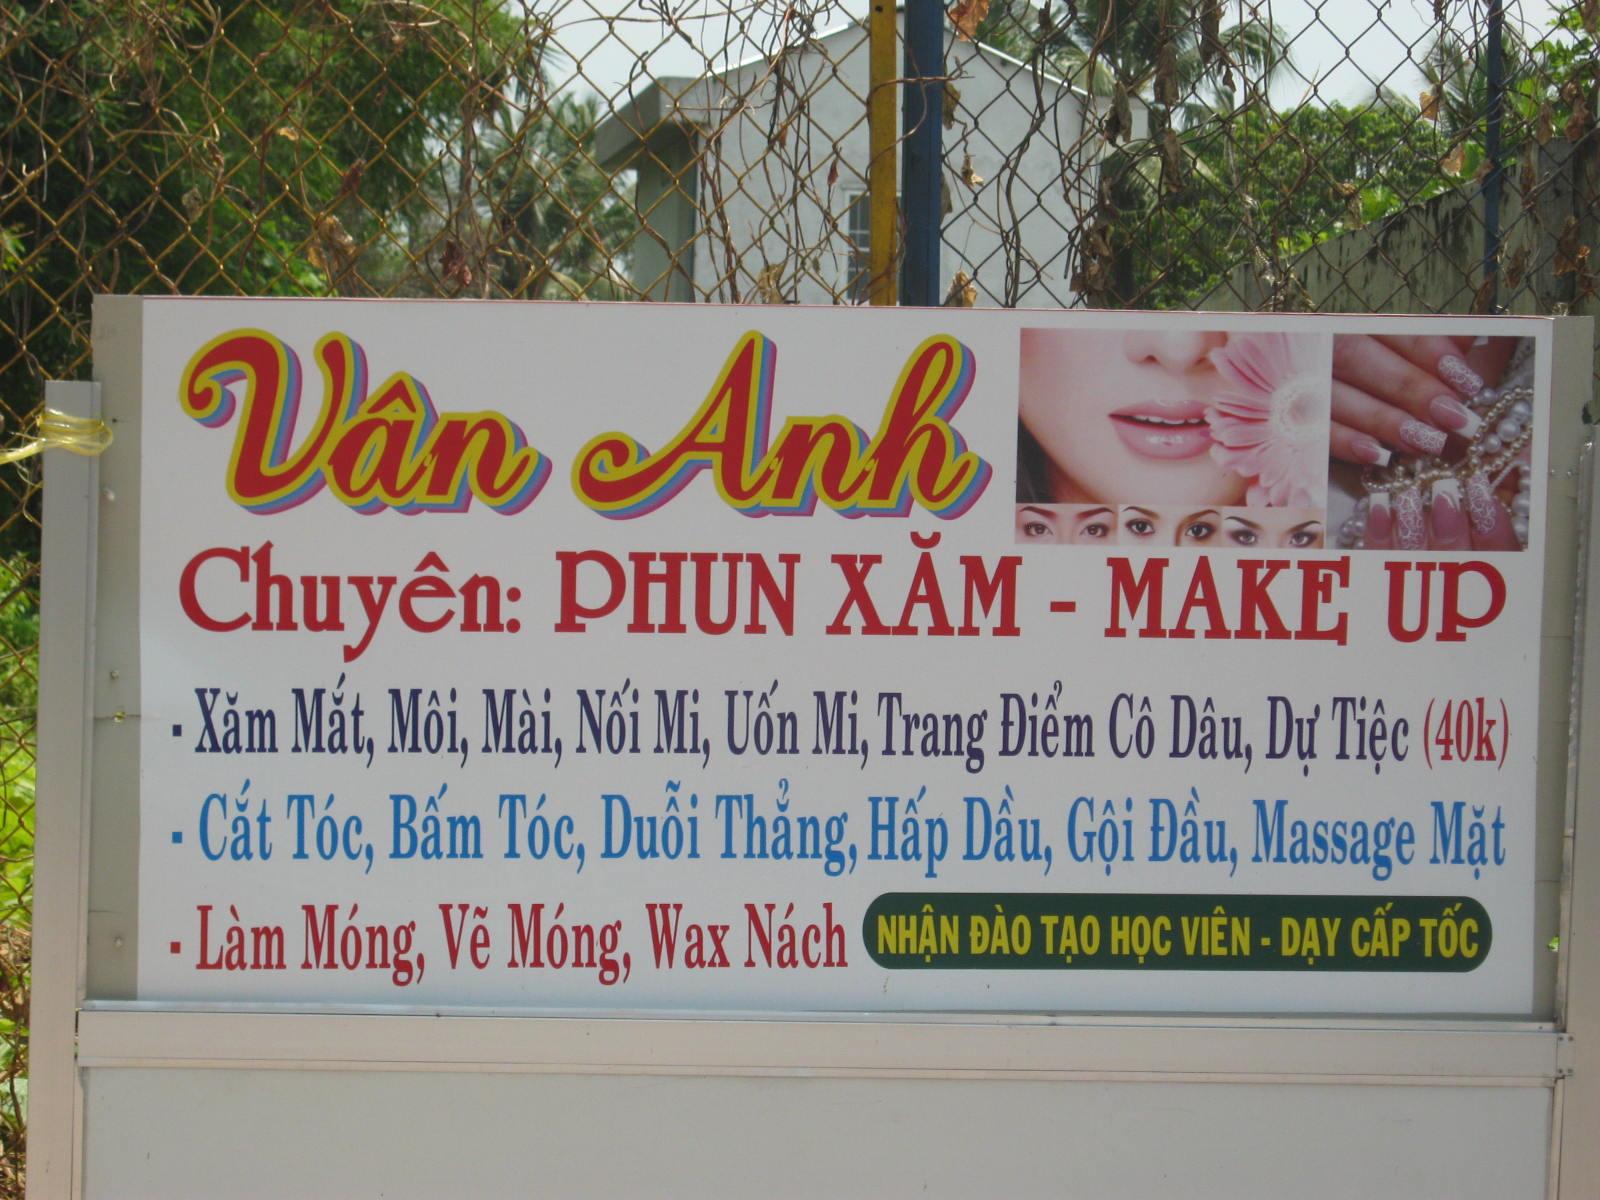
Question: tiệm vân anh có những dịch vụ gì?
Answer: tiệm vân anh có dịch vụ phun xăm, xăm mắt, môi, mài, nối mi, uốn mi, trang điểm cô dâu, dự tiệc, cắt tóc, bấm tóc, duỗi thẳng, hấp dầu, gội đầu, massage mặt, làm móng, vẽ móng, wax nách